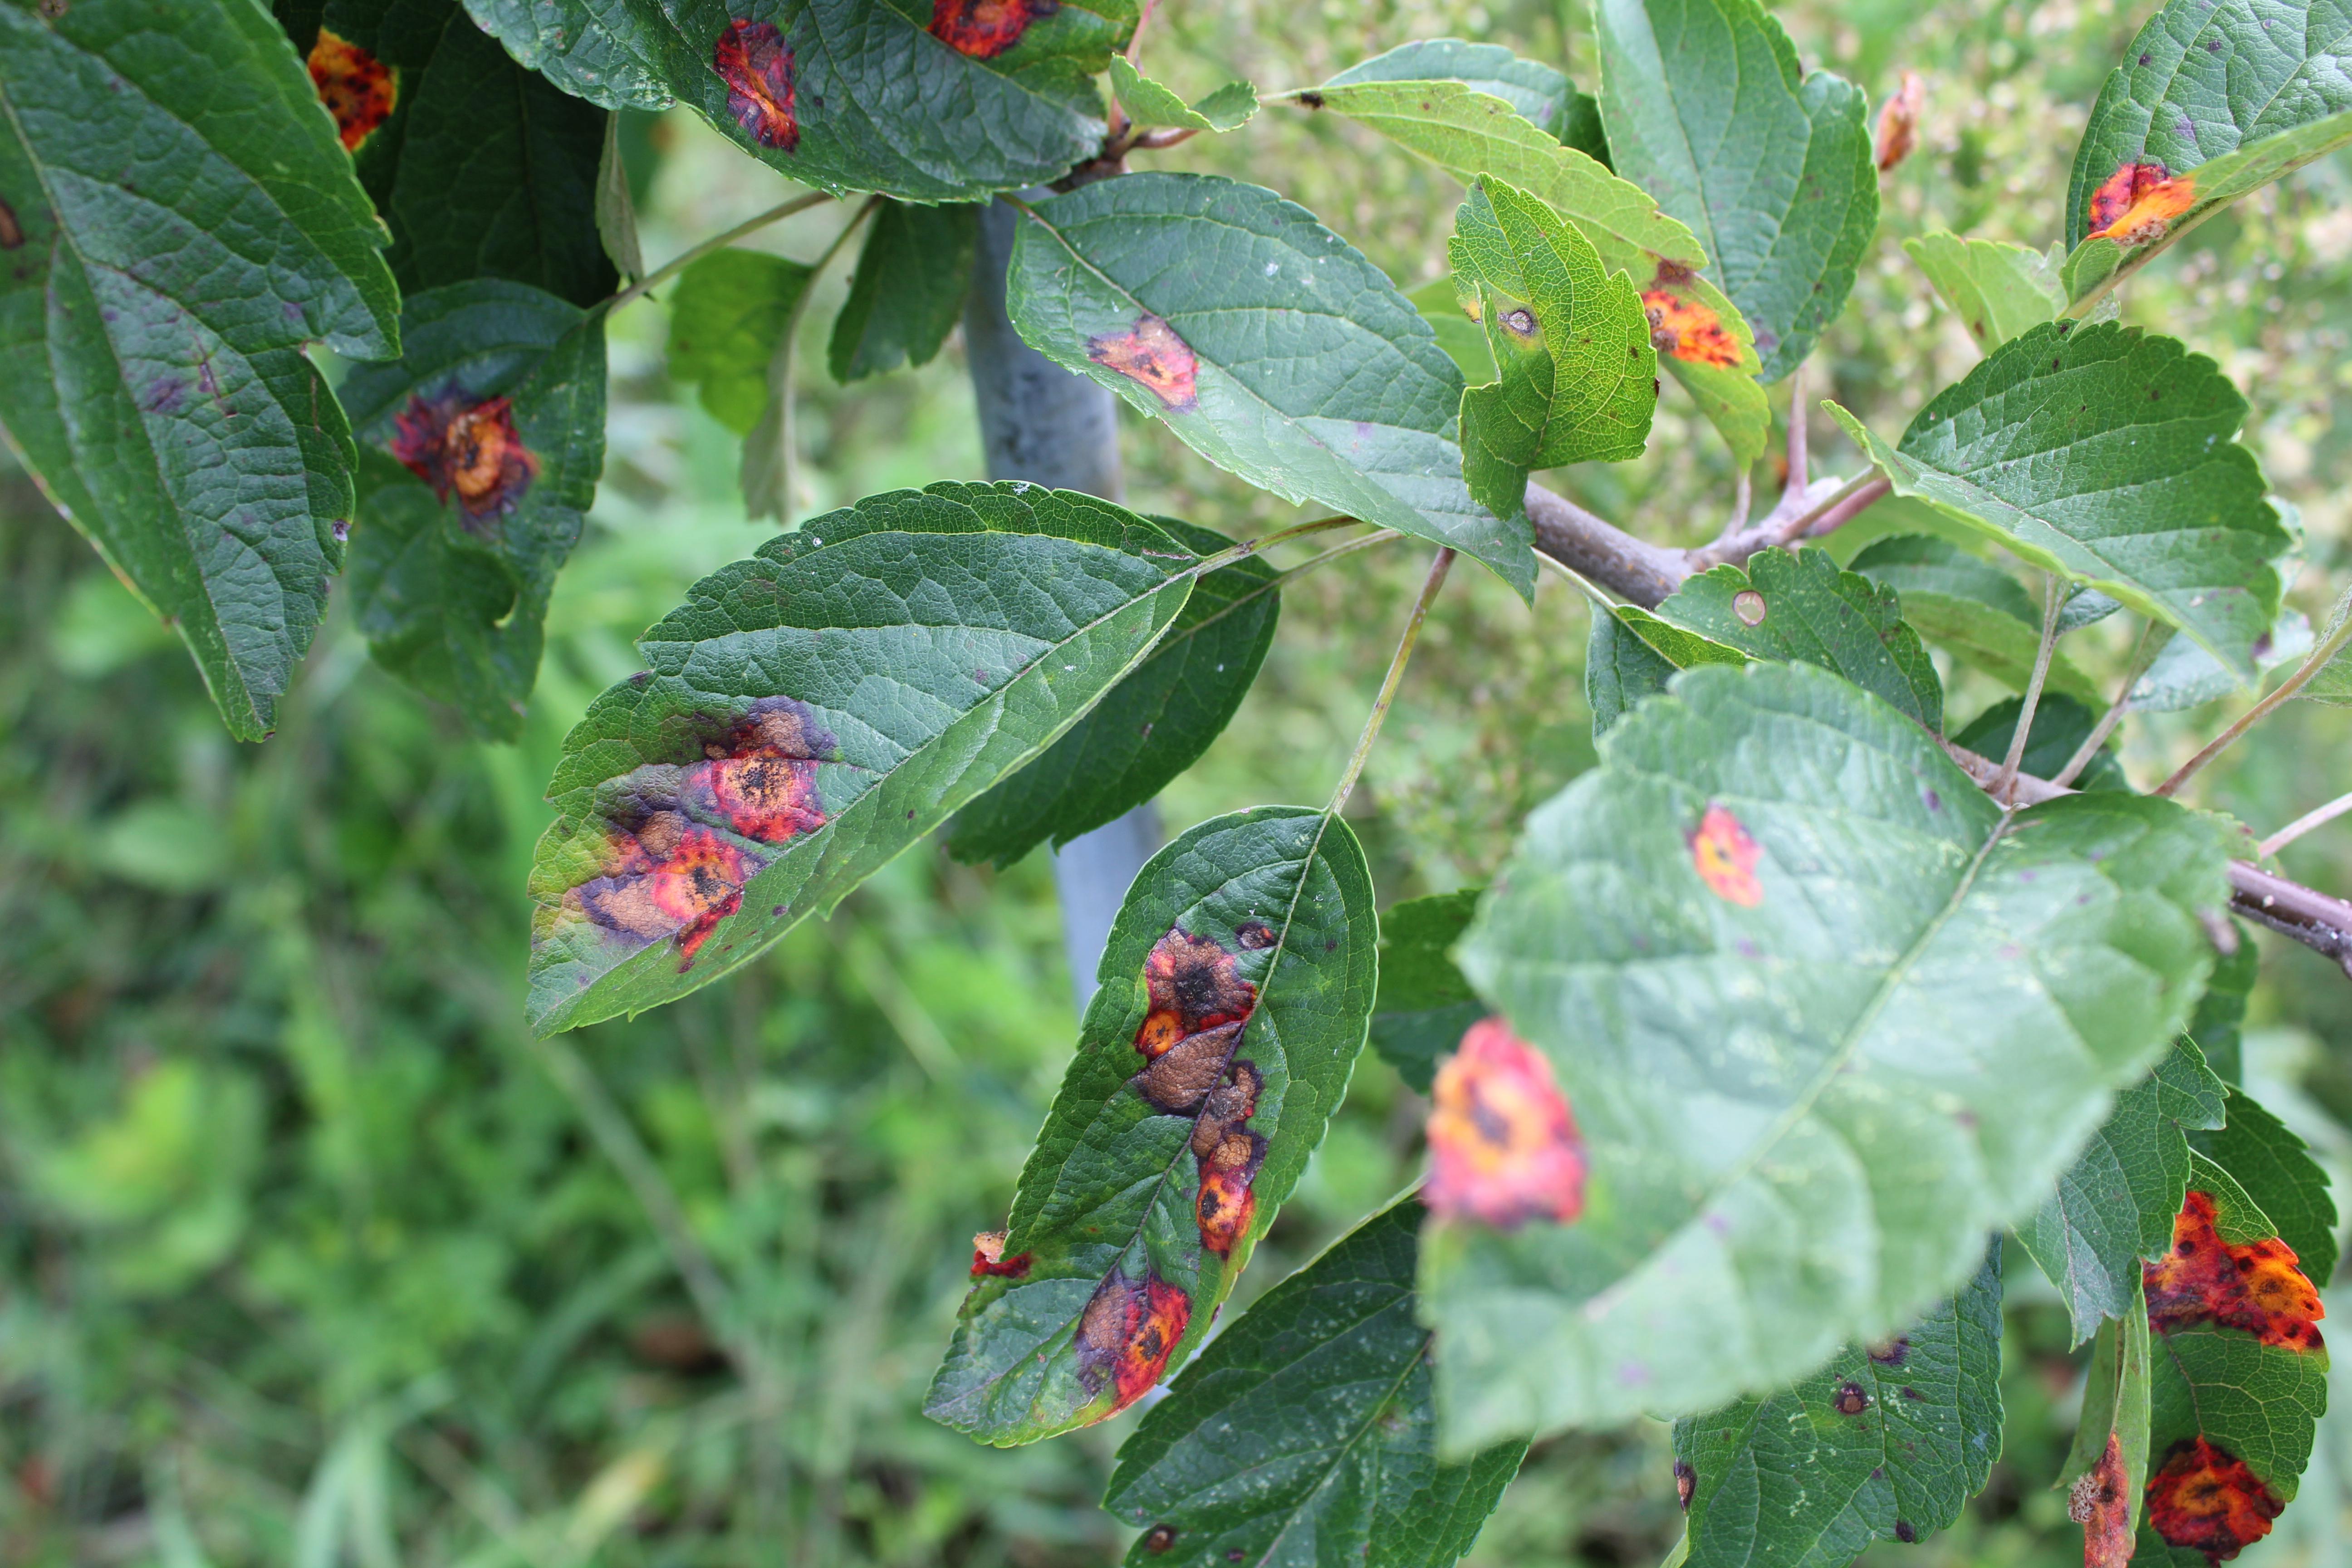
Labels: rust